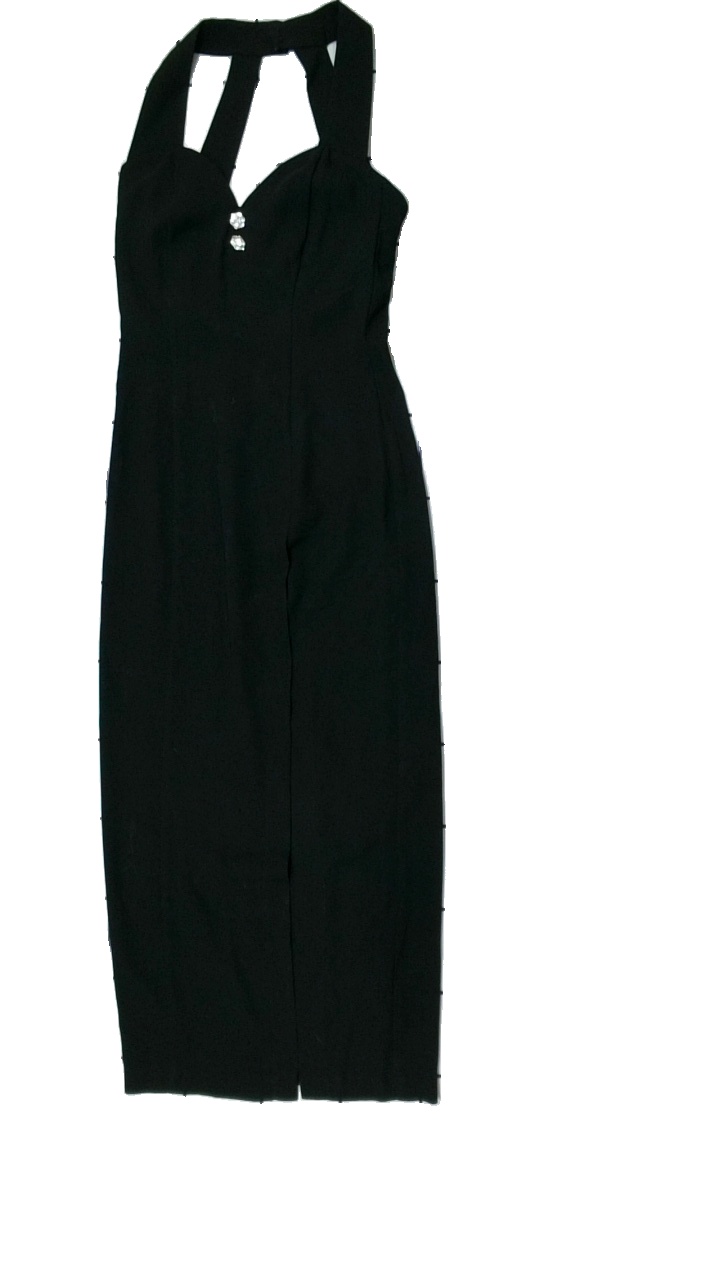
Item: Dress (Ladies)
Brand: Rampage
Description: Black long dress
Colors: Black
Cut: Tight, Long
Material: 100% Polyester
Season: All
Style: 90s
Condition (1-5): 3
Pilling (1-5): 5
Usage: Reuse
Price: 150-250